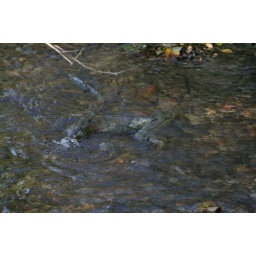
A creek near my house where salmon were spawning. British Columbia, Canada